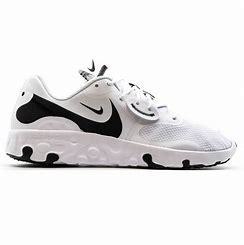
Brand: Nike
Model: Renew Lucent